Portugal in the Eurovision Song Contest 2008

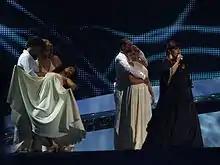
Vânia Fernandes during a rehearsal before the second semi-final

Vânia Fernandes took part in technical rehearsals on 14 and 18 May, followed by dress rehearsals on 21 and 22 May. The Portuguese performance featured Vânia Fernandes wearing a black dress with embroidered elements, designed by Portuguese designer Cátia Castel-Branco. Five backing vocalists were lined up behind Fernandes, dressed in white and performing a routine choreographed by Paulo Jesus: Evelyne Filipe, Jéssica Pereira, Joana Dias, Jonas Lopes and Luís Sousa. The stage lighting displayed blue colours and the LED screens displayed blue waves.